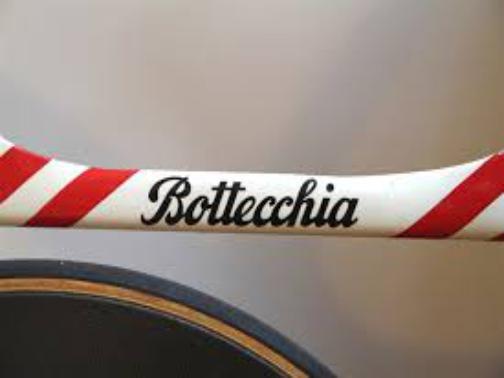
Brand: bottecchia
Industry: Transportation